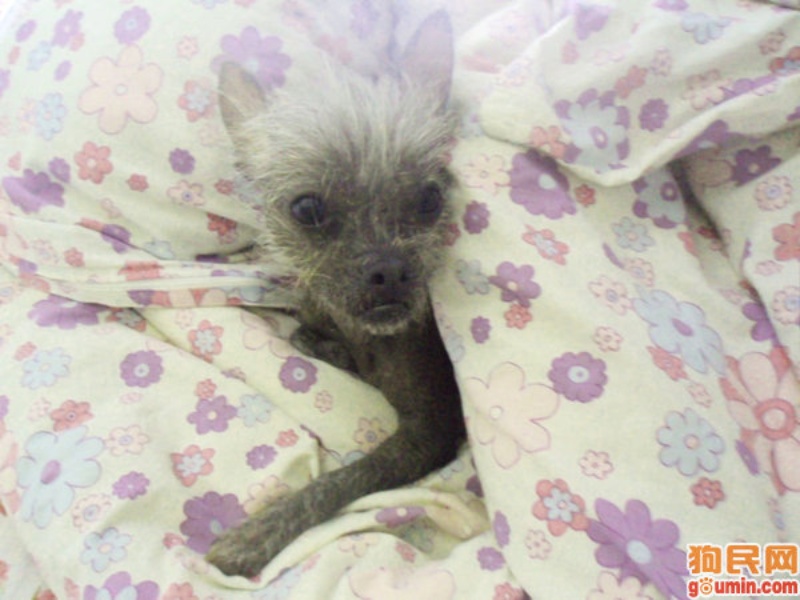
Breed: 234-n000093-Chinese_Crested_Dog